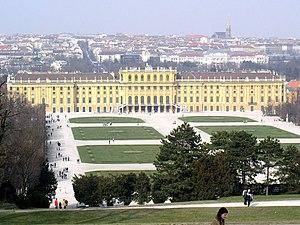
Autriche, Vienne, Château de Schönbrunn Polski: Pałac Schönbrunn w Wiedniu Suomi: Schönbrunnin linna Wienissä, Itävallassa. Kuva otettu talvella.